Mars in fiction

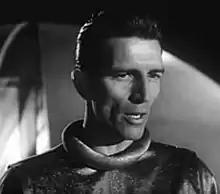
Klaatu, the Martian who visits Earth in the 1951 film "The Day the Earth Stood Still"

An unauthorized sequel—"Edison's Conquest of Mars" by Garrett P. Serviss—was released in 1898, as was a parody by and E. V. Lucas titled "". Wells's story gained further notoriety in 1938 when a radio adaptation by Orson Welles in the style of a news broadcast was mistaken for a real newscast by some listeners in the US, leading to panic; less famously, a 1949 broadcast in Quito, Ecuador, also resulted in a riot. Several sequels and adaptations by other authors have been written since, including the 1950 Superman comic book story "Black Magic on Mars" by Alvin Schwartz and Wayne Boring where Orson Welles tries to warn Earth of an impending Martian invasion but is dismissed, the 1968 novel "The Second Invasion from Mars" ("Второе нашествие марсиан") by Soviet science fiction writers Arkady and Boris Strugatsky where the Martians forgo military conquest in favour of infiltration, the 1975 novel "Sherlock Holmes's War of the Worlds" by Manly Wade Wellman and and the 1976 novel "The Second War of the Worlds" by George H. Smith which both combine Wells's story with Arthur Conan Doyle's Sherlock Holmes characters, the 1976 novel "The Space Machine" by Christopher Priest which combines the story of "The War of the Worlds" with that of Wells's 1895 novel "The Time Machine", the 2002 short story "Ulla, Ulla" by Eric Brown which reframes the invasion as a desperate escape by a peaceful race from a dying world, and the 2005 novel "The Martian War" by Kevin J. Anderson where Wells himself goes to Mars and instigates a slave uprising. The authorized 2017 sequel novel "The Massacre of Mankind" by Stephen Baxter is set in 1920 in an alternate timeline where the events of the original novel caused World War I never to happen by making Britain war-weary and isolationist, and the Martians attack yet again after inoculating themselves against the microbes that were their downfall the first time.